Springburn

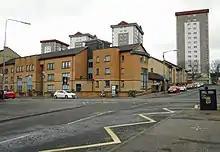
Modern housing accommodation and 1960s style high rise flats in Springburn

Springburn continued to see expansion during the 20th century, with housing schemes such as Balornock being developed in the Interwar period, while those in Balgrayhill, Barmulloch (which also included one high-rise development at Birnie Court, part of the Red Road flats) and Sighthill being constructed post-WWII.